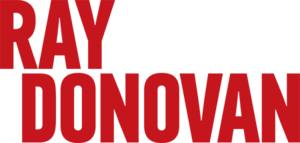
Logo de la série télévisée Ray Donovan.
Ray Donovan est une série télévisée américaine en 82 épisodes d'environ 55 minutes créée par Ann Biderman diffusée entre le 30 juin 2013 et le 19 janvier 2020 sur Showtime et en simultané sur The Movie Network au Canada.